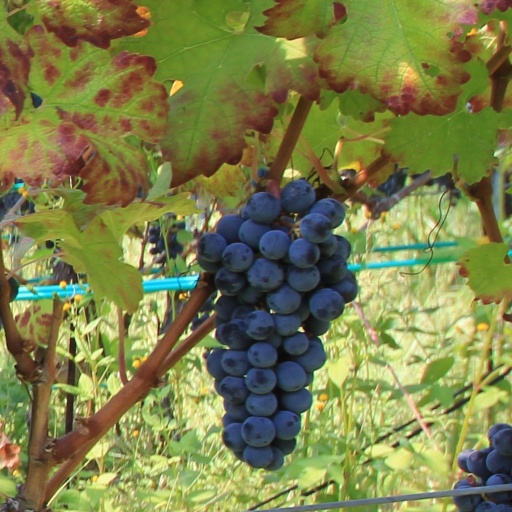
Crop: grape